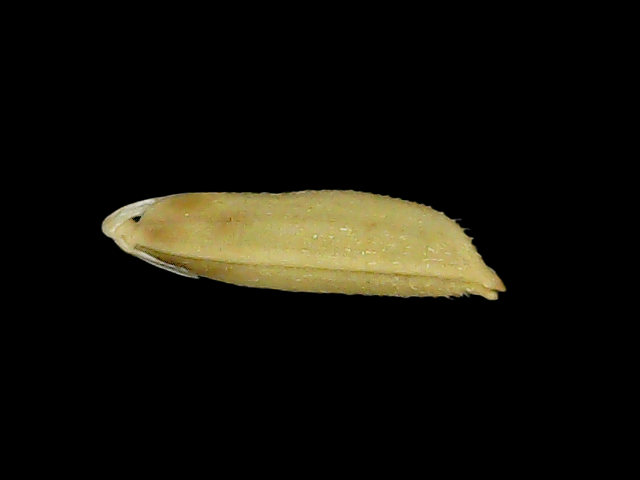
Rice variety: Bd75